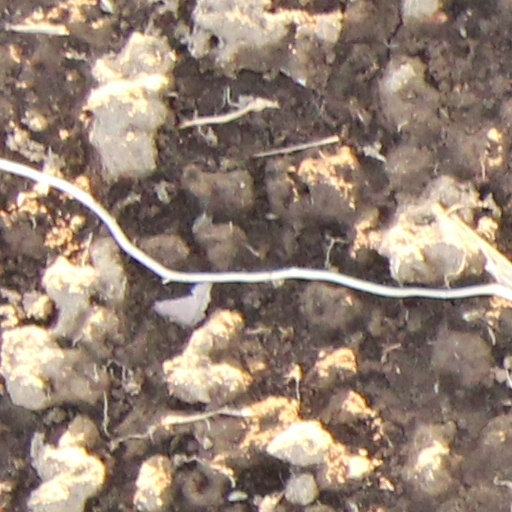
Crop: wheat